Michel Boudrias

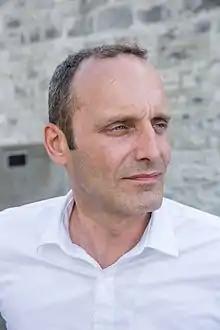
Michel Boudrias

Michel Boudrias (born 1977) is a Canadian politician who served as the Member of Parliament (MP) for the riding of Terrebonne in the House of Commons of Canada from 2015 to 2021. He was first elected in the 2015 election as a member of the Bloc Québécois. On February 28, 2018, however, Boudrias, along with six other Bloc MPs, resigned from the Bloc's caucus to sit as an independent MP citing conflicts with the leadership style of Martine Ouellet. Following Ouellet's resignation, he rejoined the party on June 6, 2018. Boudrias was not re-nominated by the Bloc for the 2021 election and ran as an Independent. He was defeated by Bloc candidate Nathalie Sinclair-Desgagné.